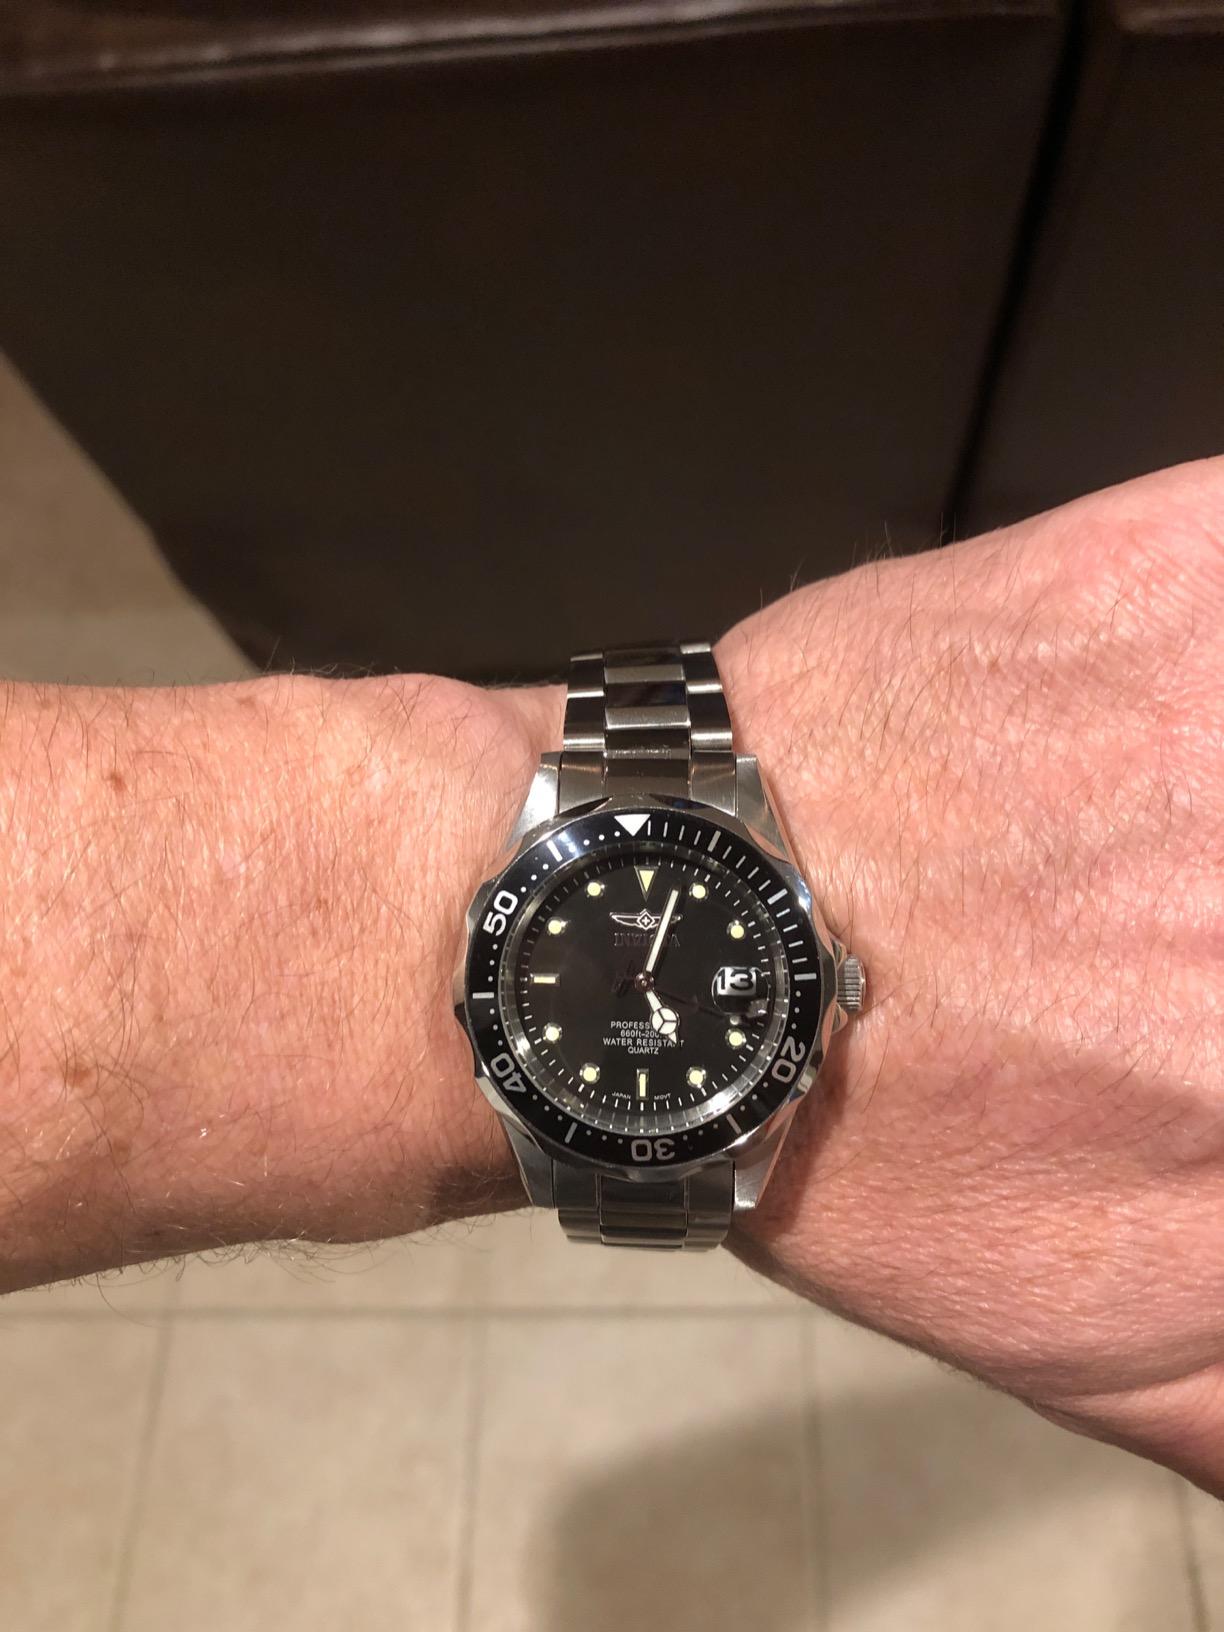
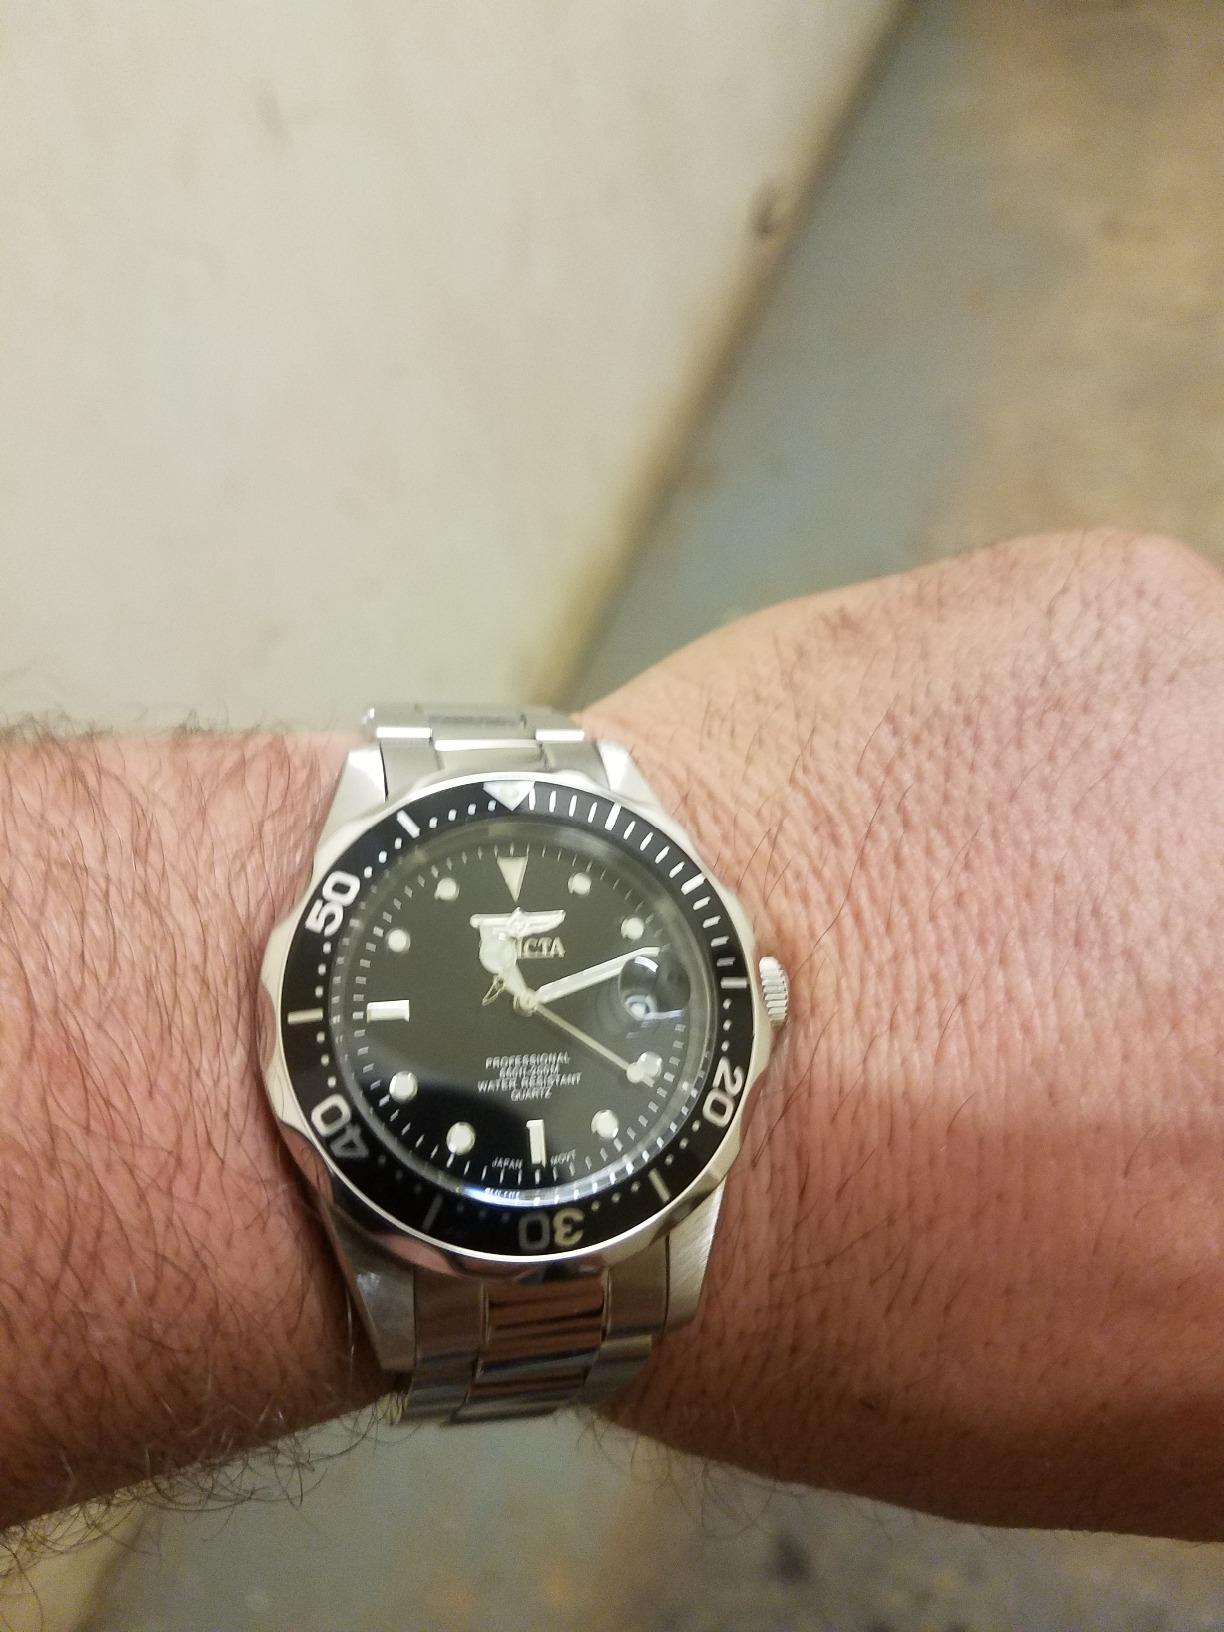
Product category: accessories_watch
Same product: yes